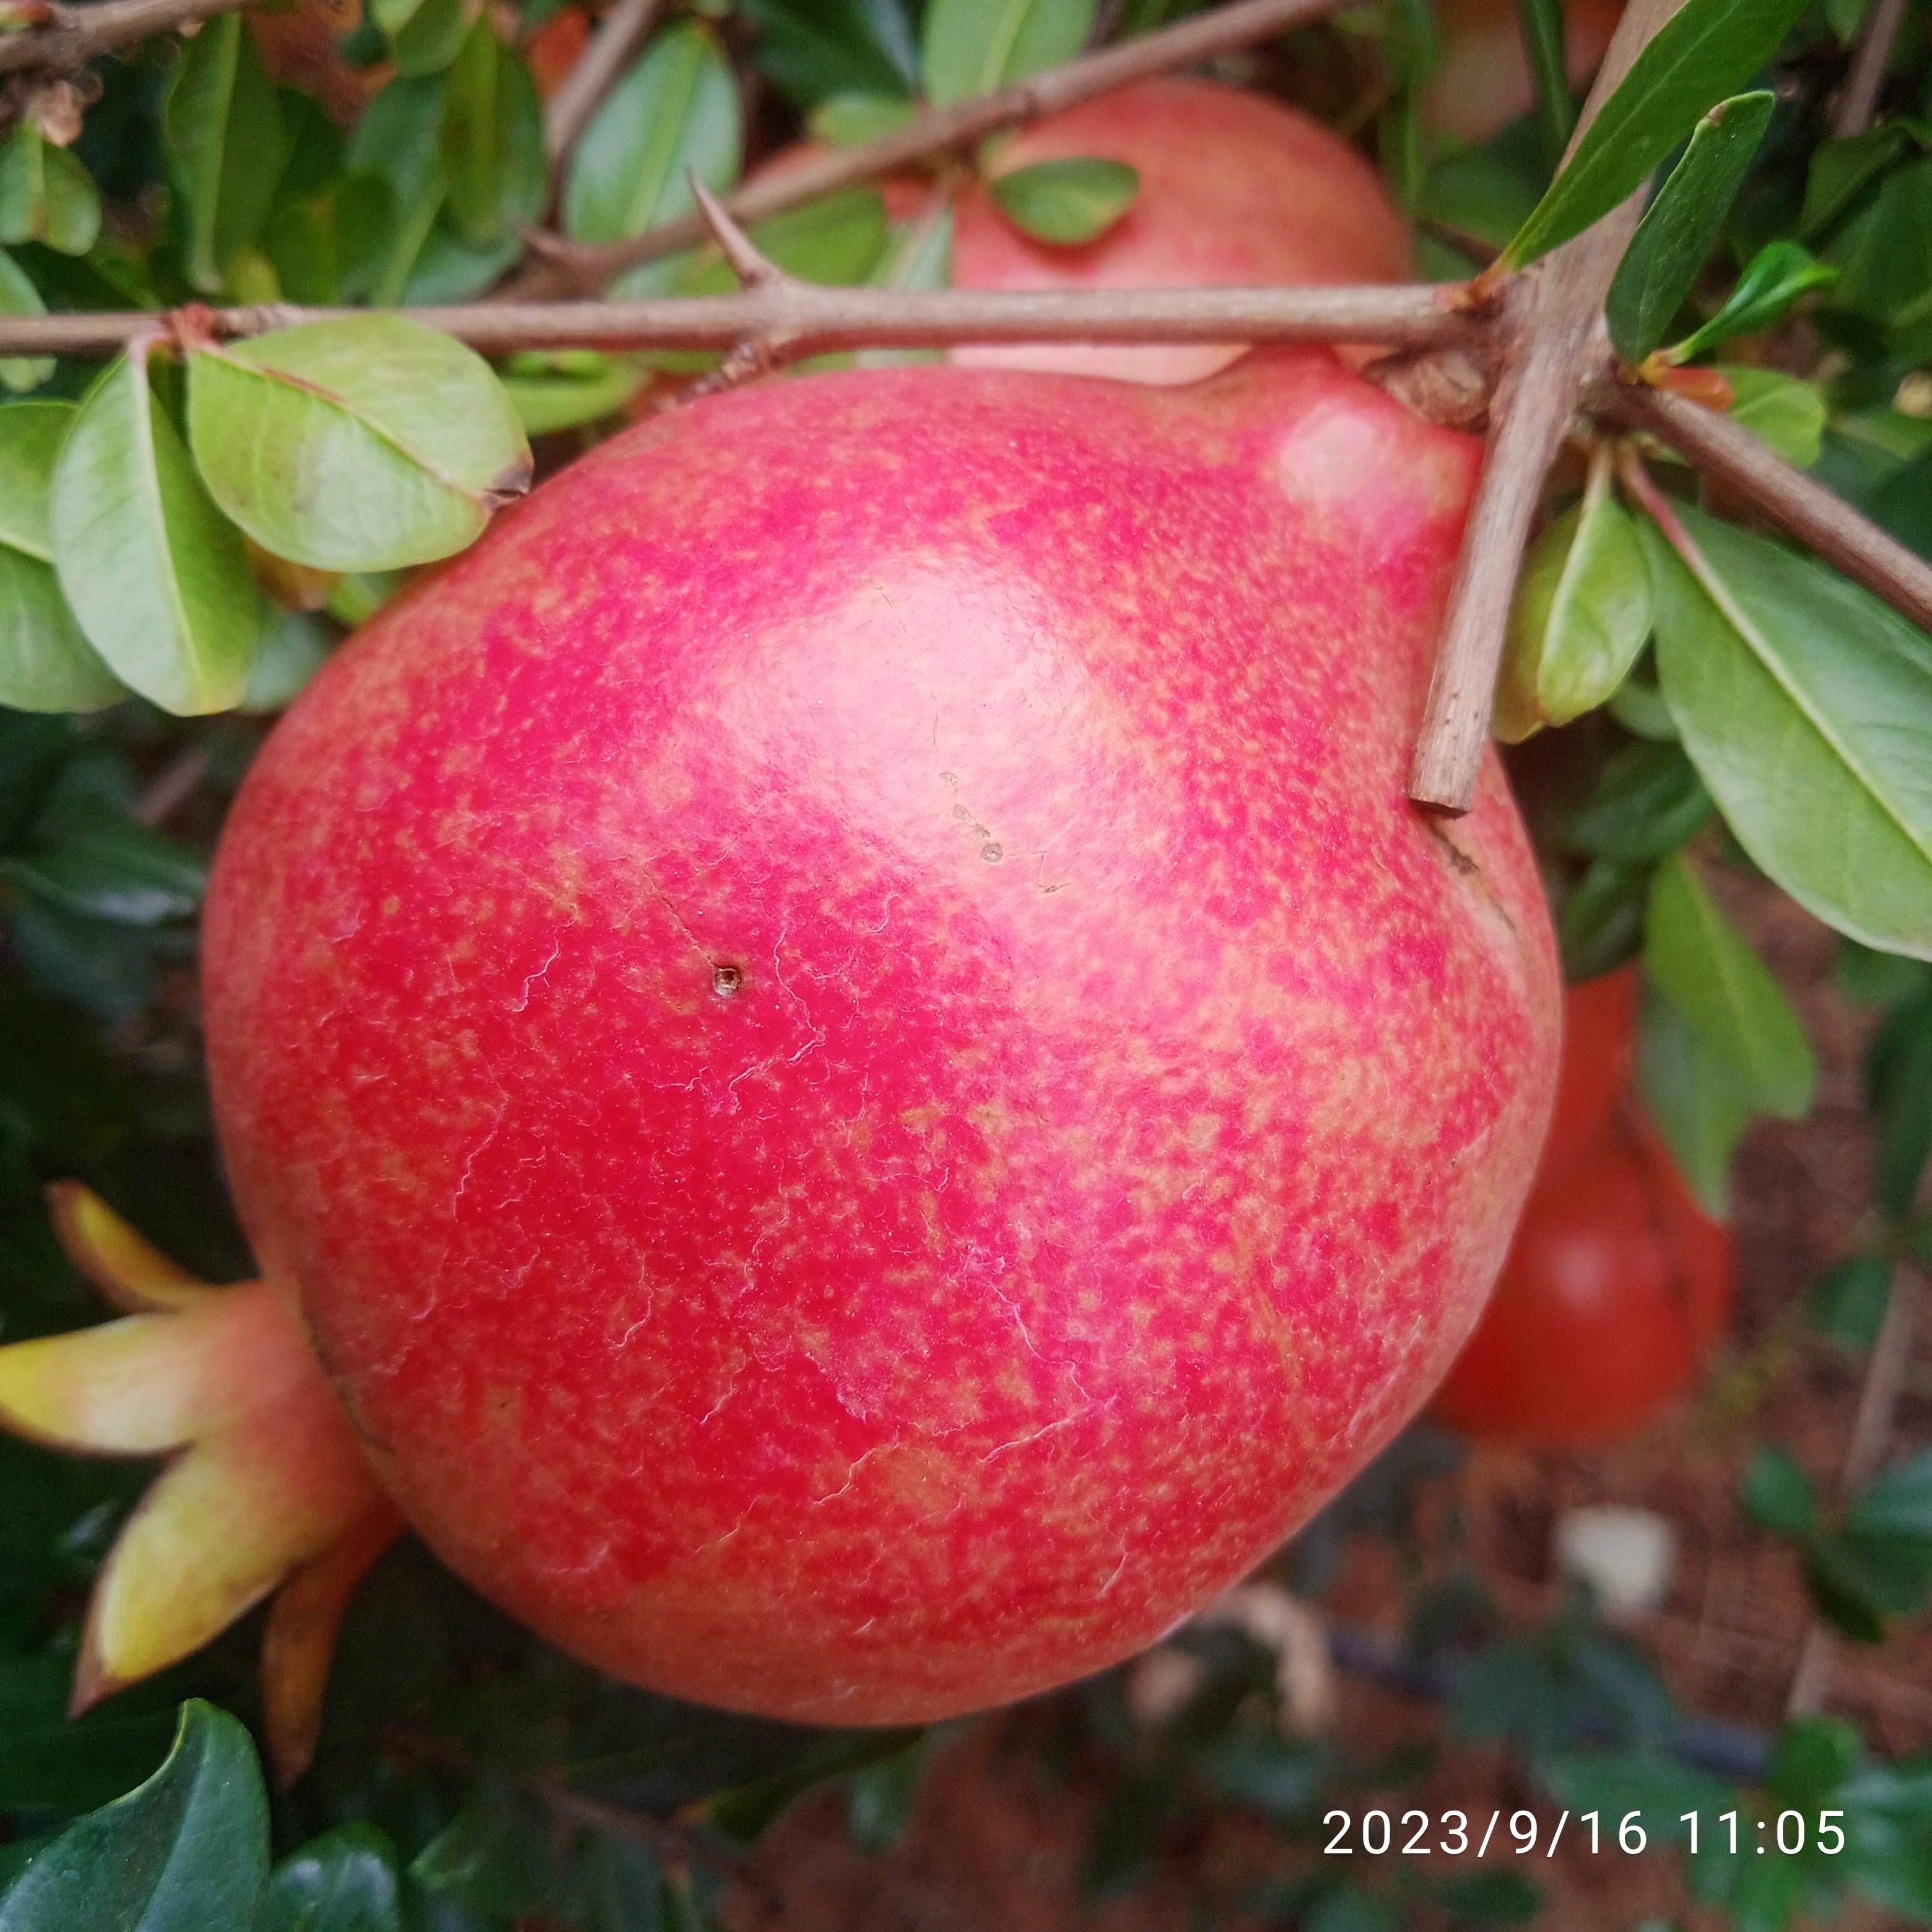
Label: Healthy